Strouden Park

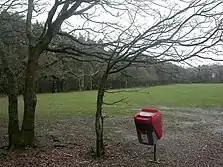
Strouden Woods

Strouden Park or Strouden is an area of Bournemouth, Dorset, England.